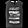
Label: Shirt